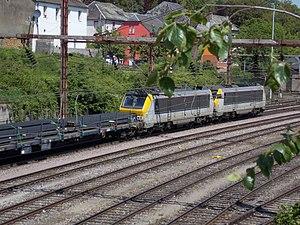
Sibelit est le nom d’une société de convoyage qui transporte des marchandises de et vers des hubs situés entre le Nord de la Belgique et la gare de Bâle triage et ce via la rive gauche du Rhin.Cette société basée à Luxembourg fut créée le 1ᵉʳ avril 2006 par Lineas, Fret SNCF, CFF Cargo et les CFL pour exploiter ce corridor. L'acronyme signifie « Société pour l’Itinéraire Belgique, Lorraine-Luxembourg, Italie».